Xx (The xx album)

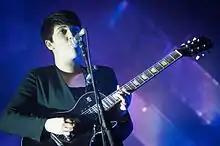
Romy Madley Croft in 2012 with an Epiphone Les Paul, her guitar for "xx"

After all the instrumental elements had been tracked, Croft and Sim recorded their vocals together, rarely singing backup to one another on any of the songs. McDonald believed it was important for the singers to be "in sync" and share the same mental state or mood when performing full takes of songs, some of which he said benefited from when they were both "quite tired and emotional". He had Croft and Sim sing into Neumann microphones on most of the songs in order to make their vocals sound as "intimate" and conversational as possible. The microphones were among the more expensive items he borrowed for the studio's preliminary setup so XL would not be overwhelmed with a costly budget.